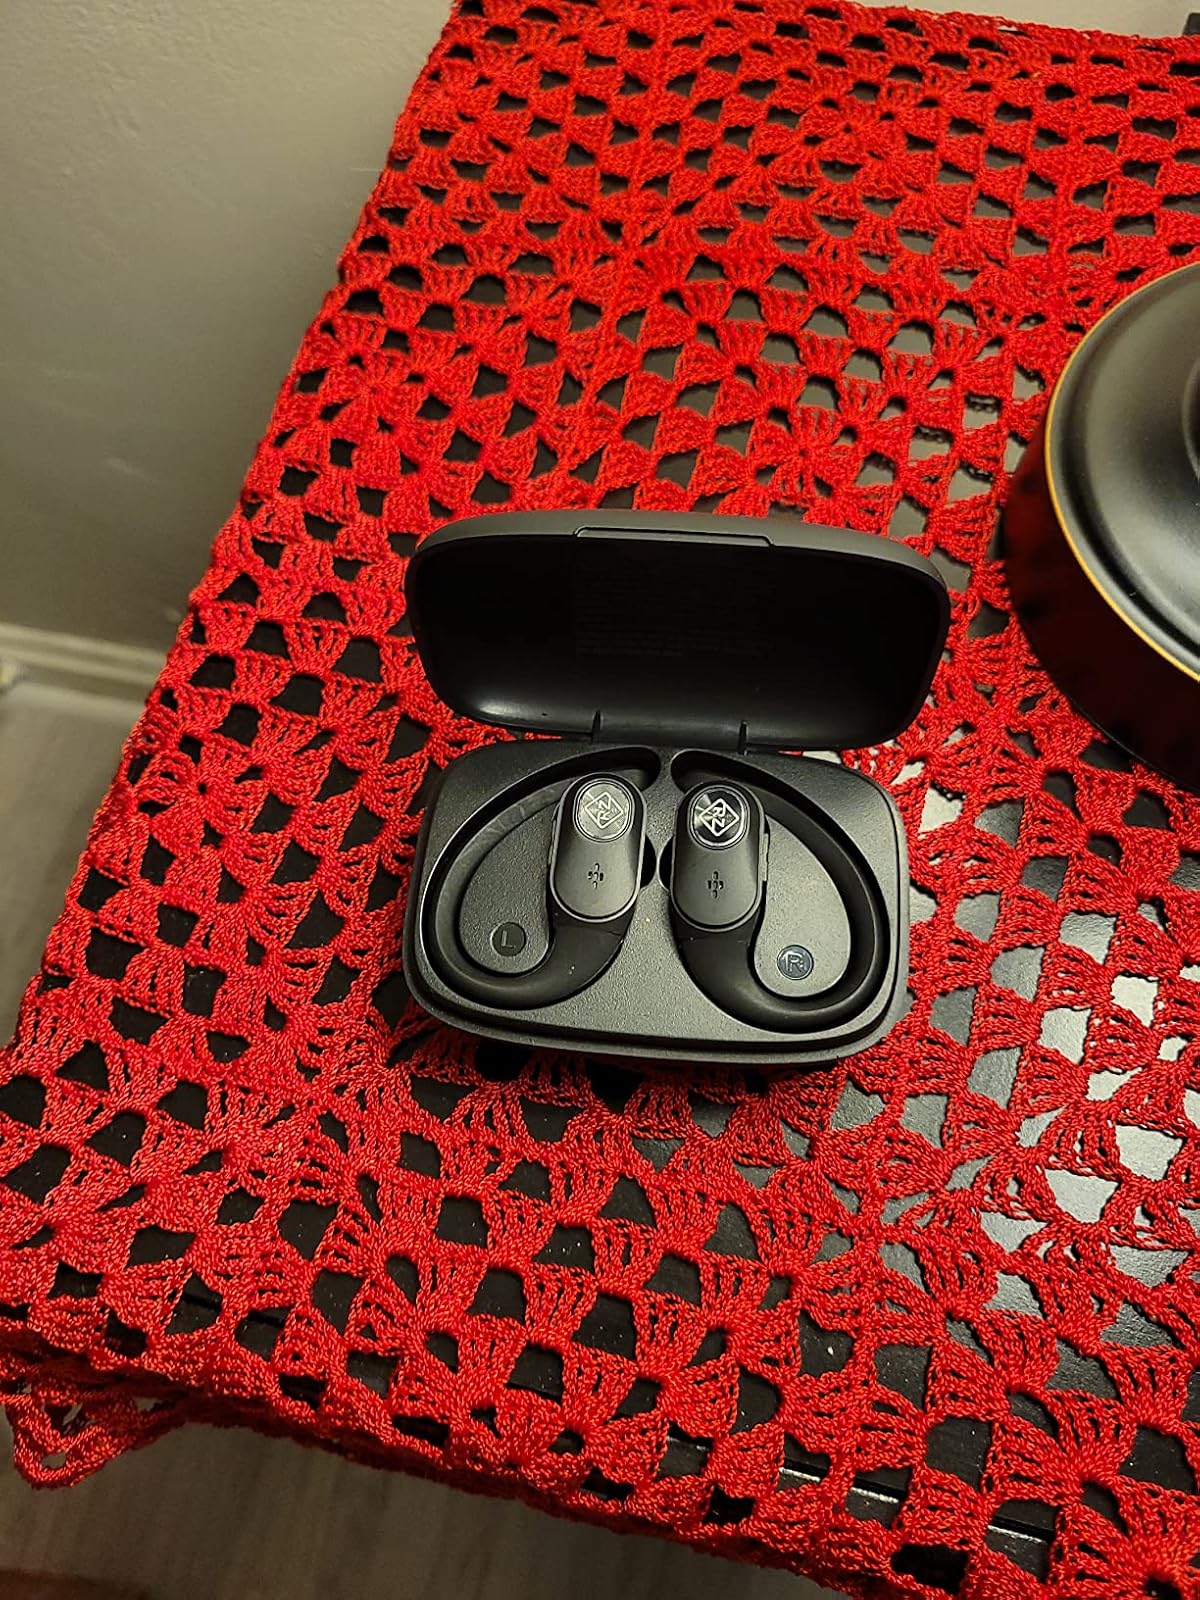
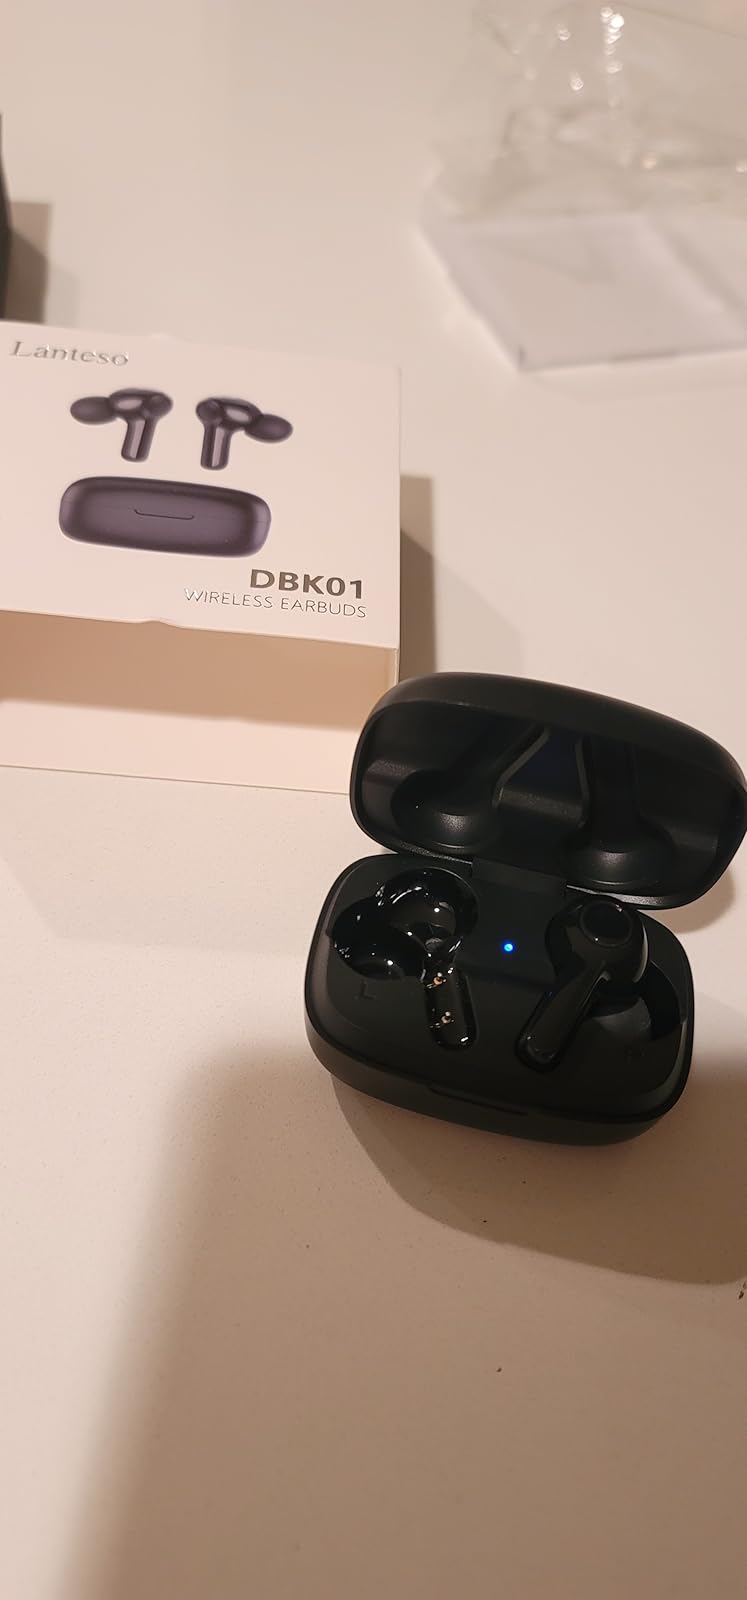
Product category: earbuds
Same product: no